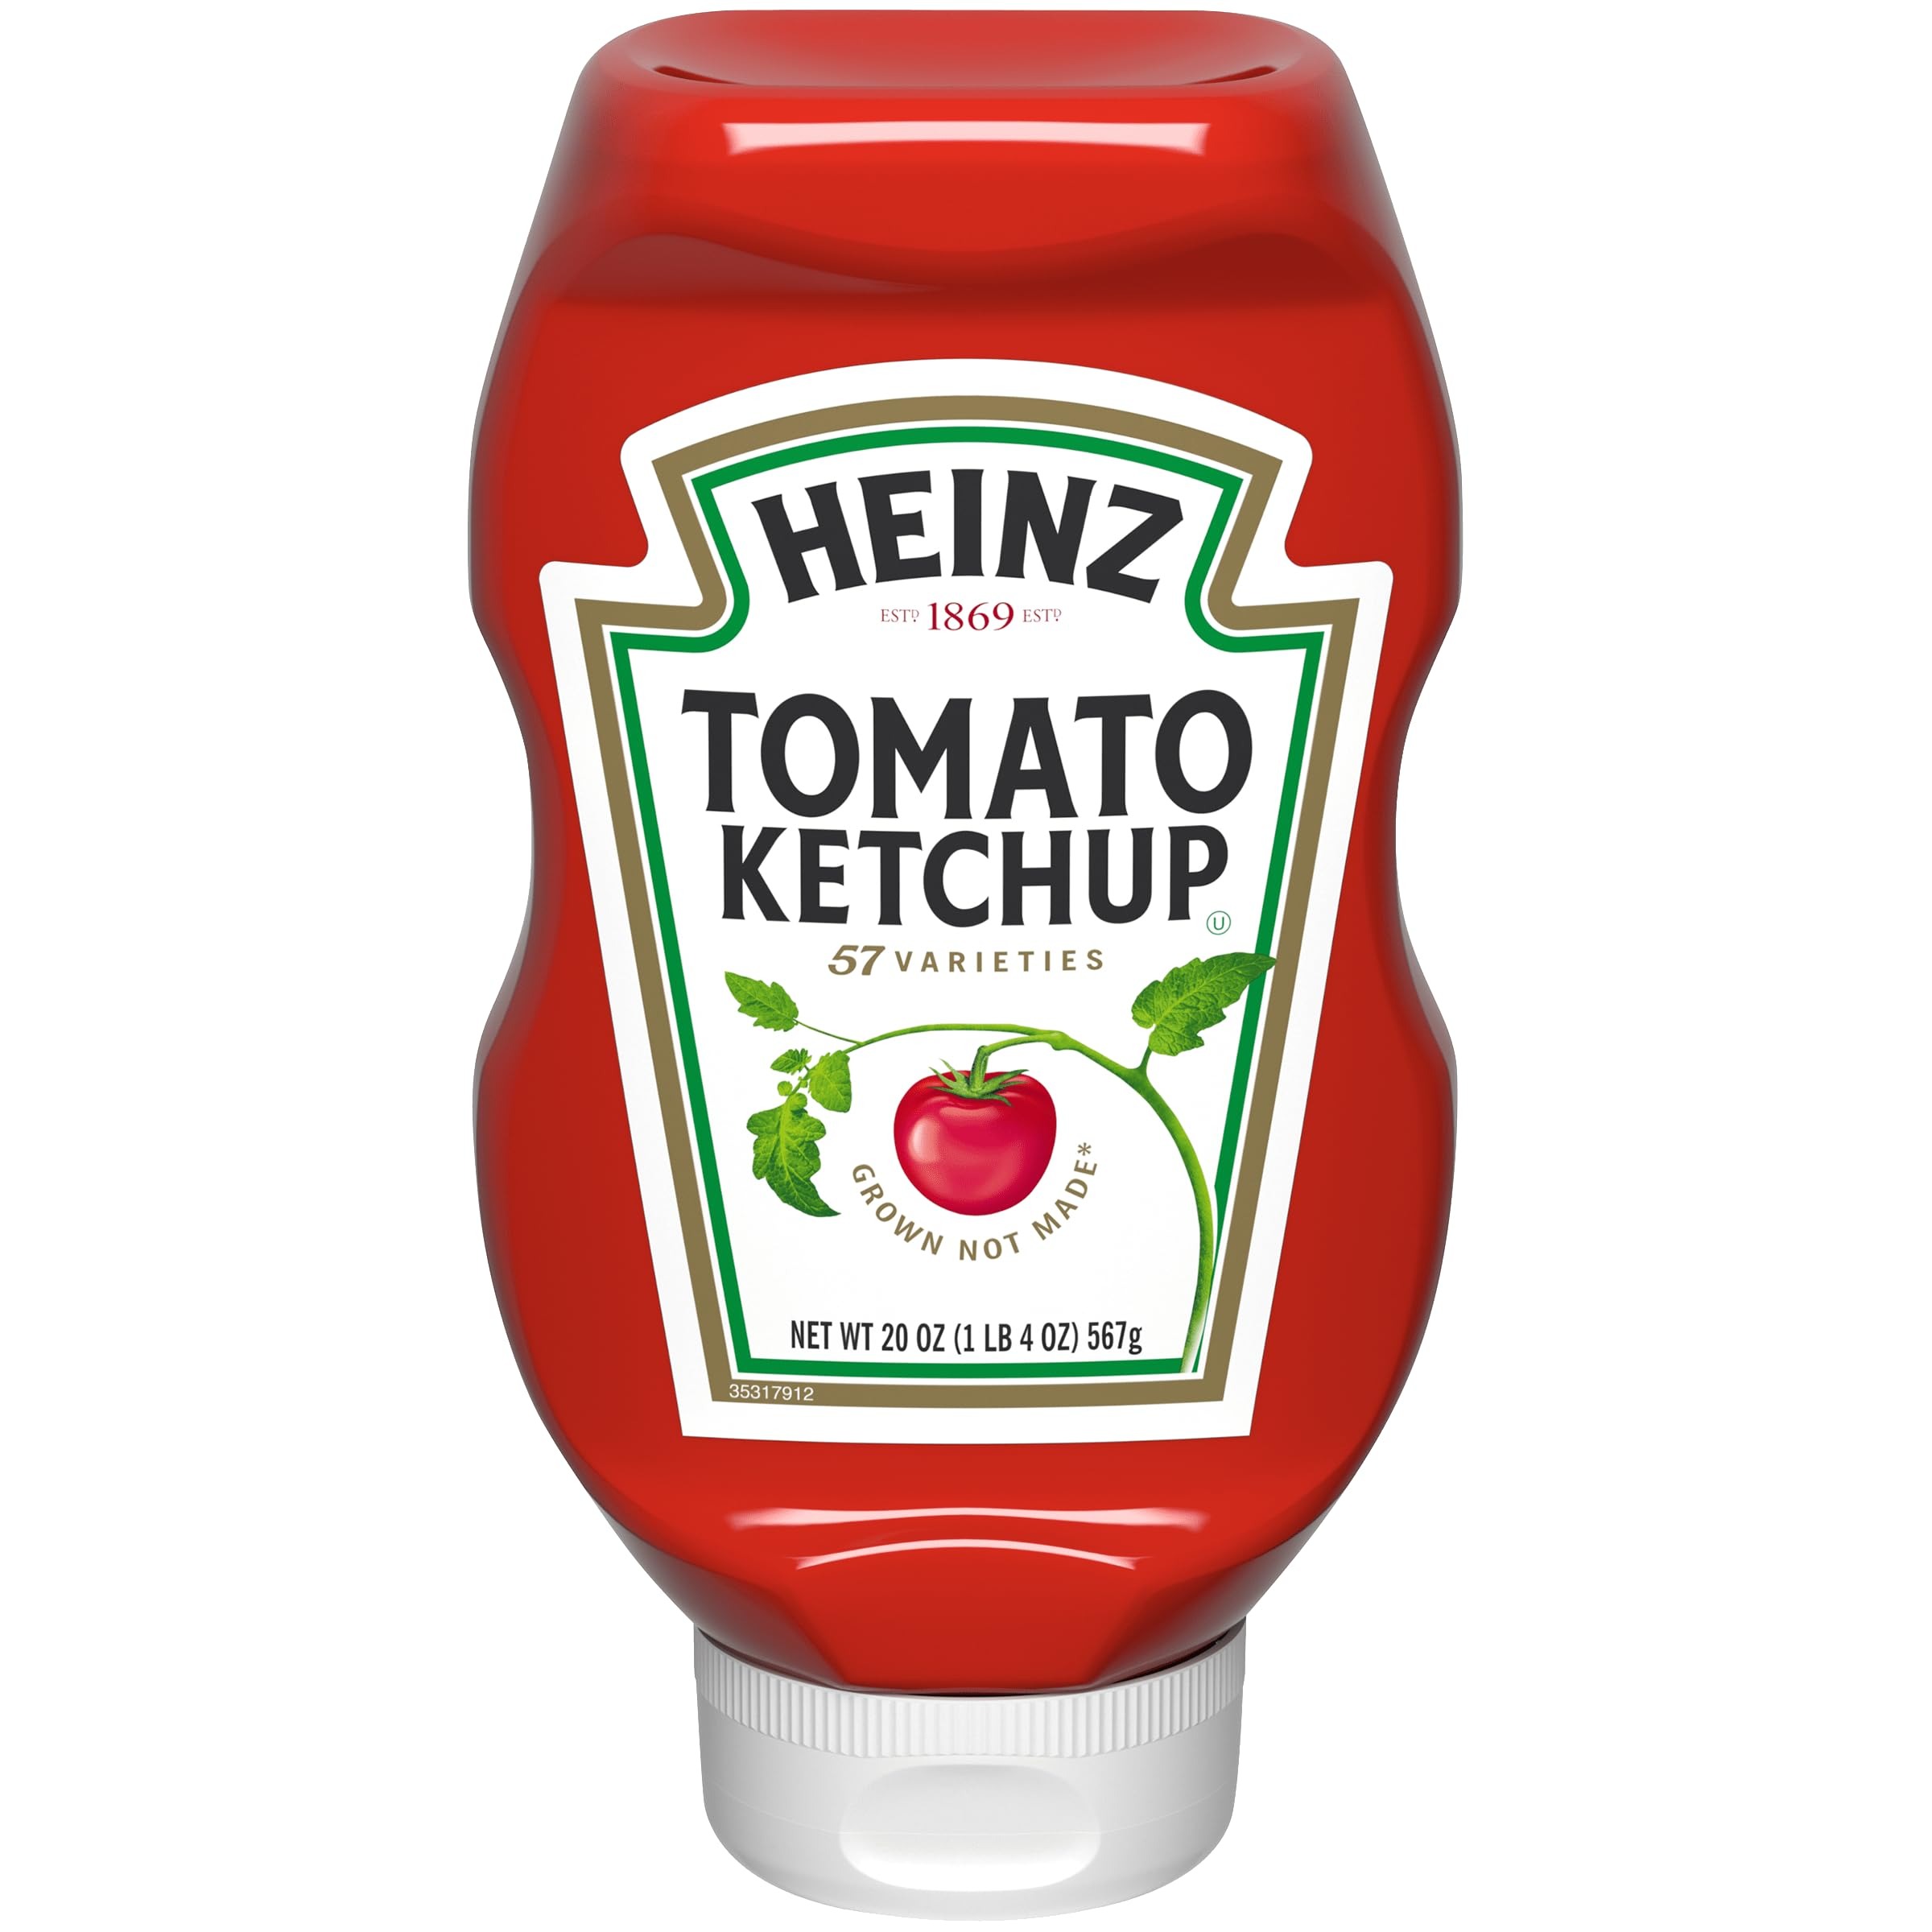
Item Name: Heinz Tomato Ketchup (20 oz Bottle)
Bullet Point 1: One 20 oz. bottle of Heinz Tomato Ketchup
Bullet Point 2: Heinz Tomato Ketchup uses sweet, juicy, red ripe tomatoes for the signature thick and rich taste of America’s Favorite Ketchup
Bullet Point 3: Thick & Rich ketchup made from red ripe tomatoes
Bullet Point 4: This tomato ketchup has a thick and rich texture
Bullet Point 5: Contains gluten free ketchup to fit your preferences
Bullet Point 6: Perfect for sandwiches, burgers and hot dogs or as a dipping sauce for fries and other favorite food
Bullet Point 7: America's Favorite Ketchup comes in an inverted squeezable ketchup bottle for convenient dispensing
Value: 20.0
Unit: Ounce

Price: 3.48